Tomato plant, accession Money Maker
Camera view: horizontal (90 deg, fisheye); turntable rotation: 120 degrees
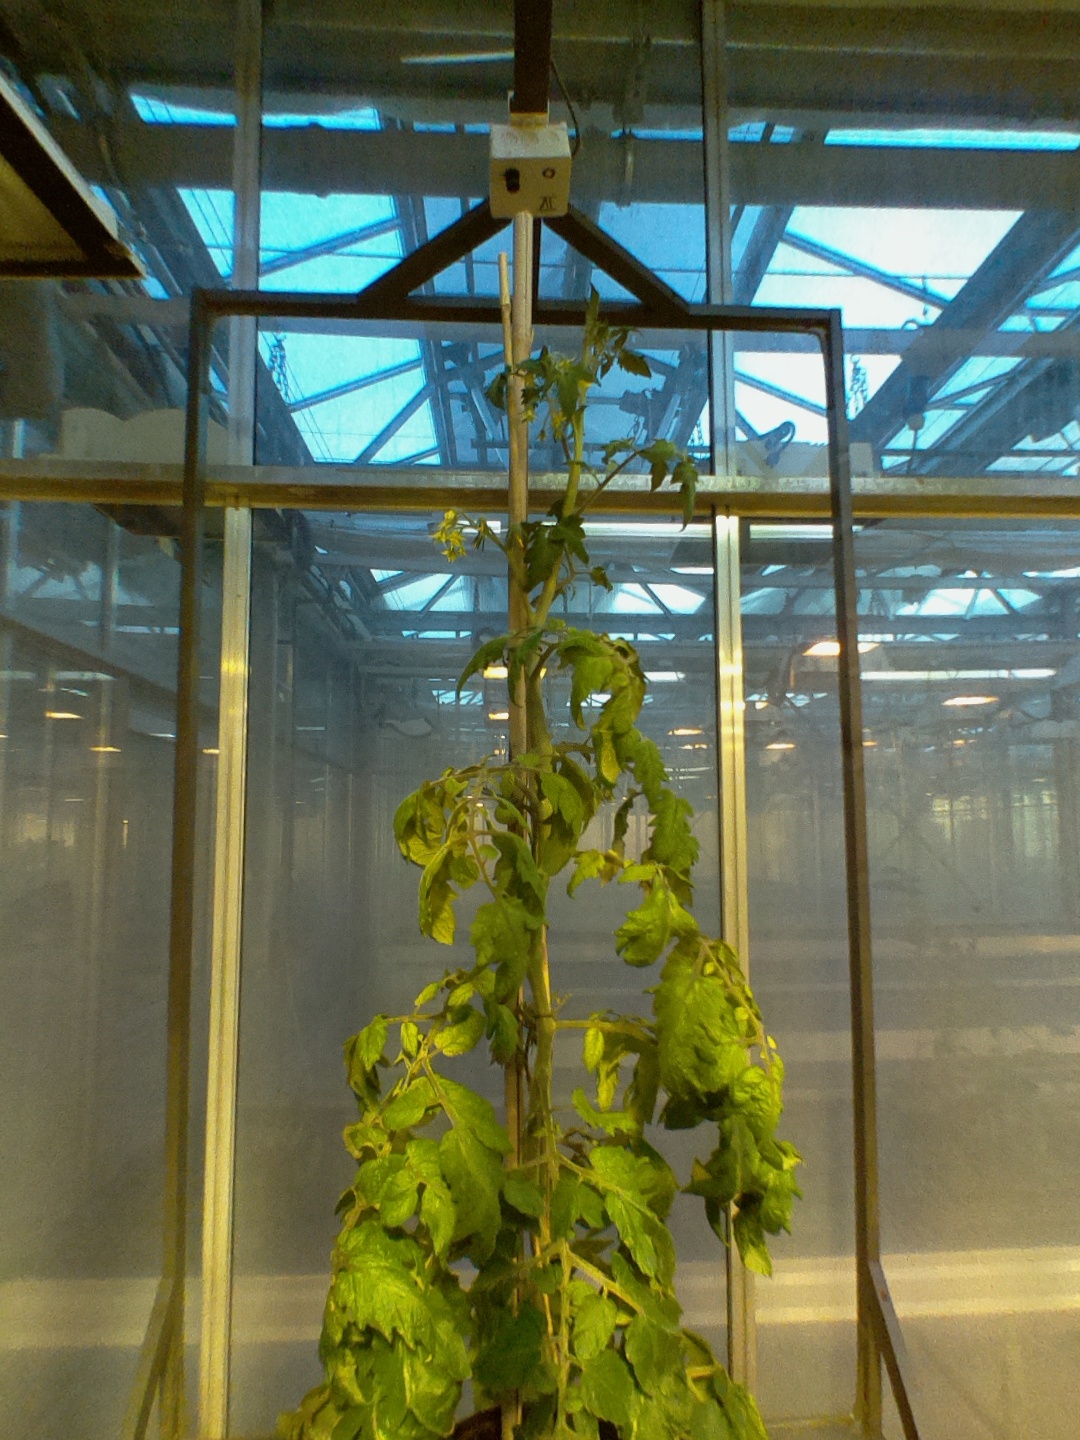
BBCH growth stage 72: 20%-30% of final fruit size